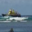
Label: ship